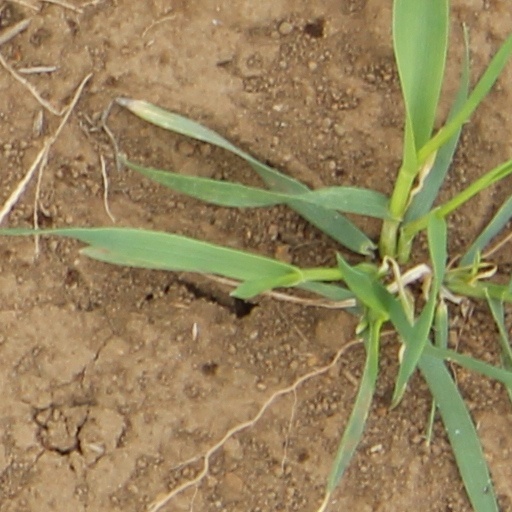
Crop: wheat